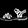
Label: Sandal